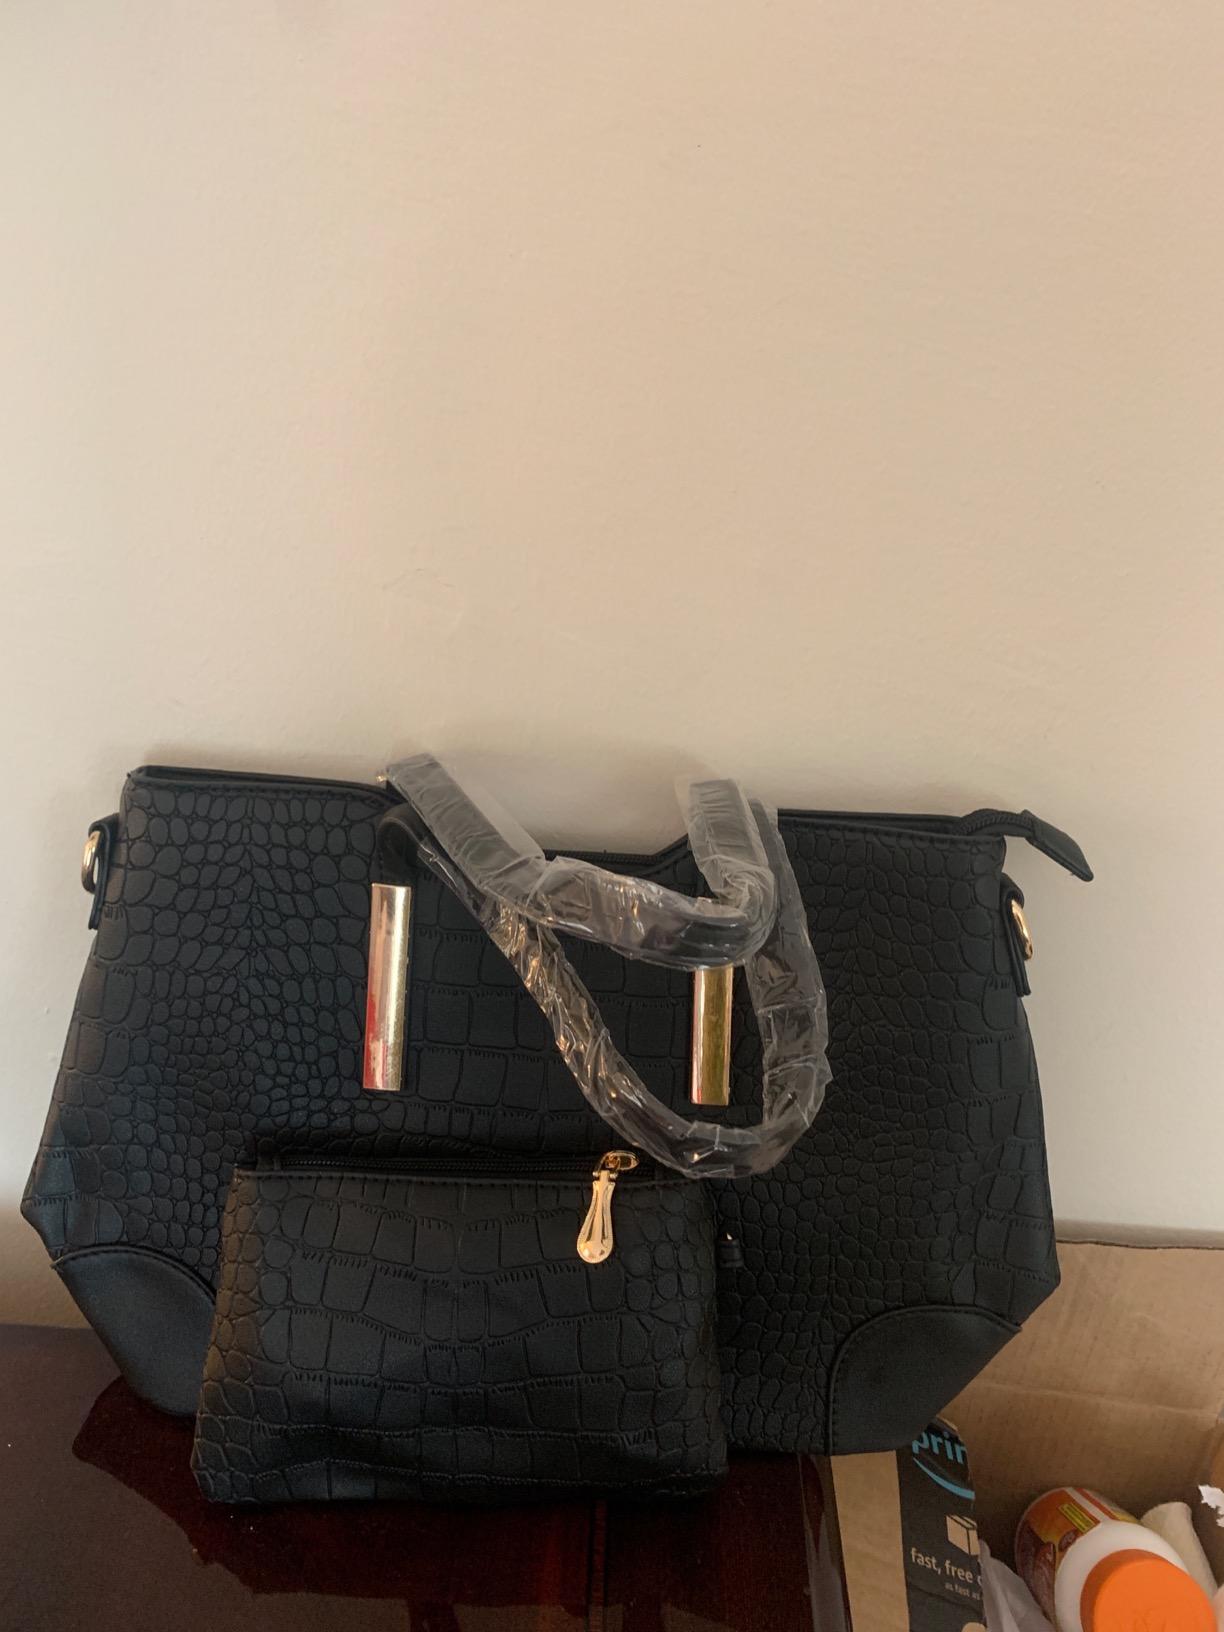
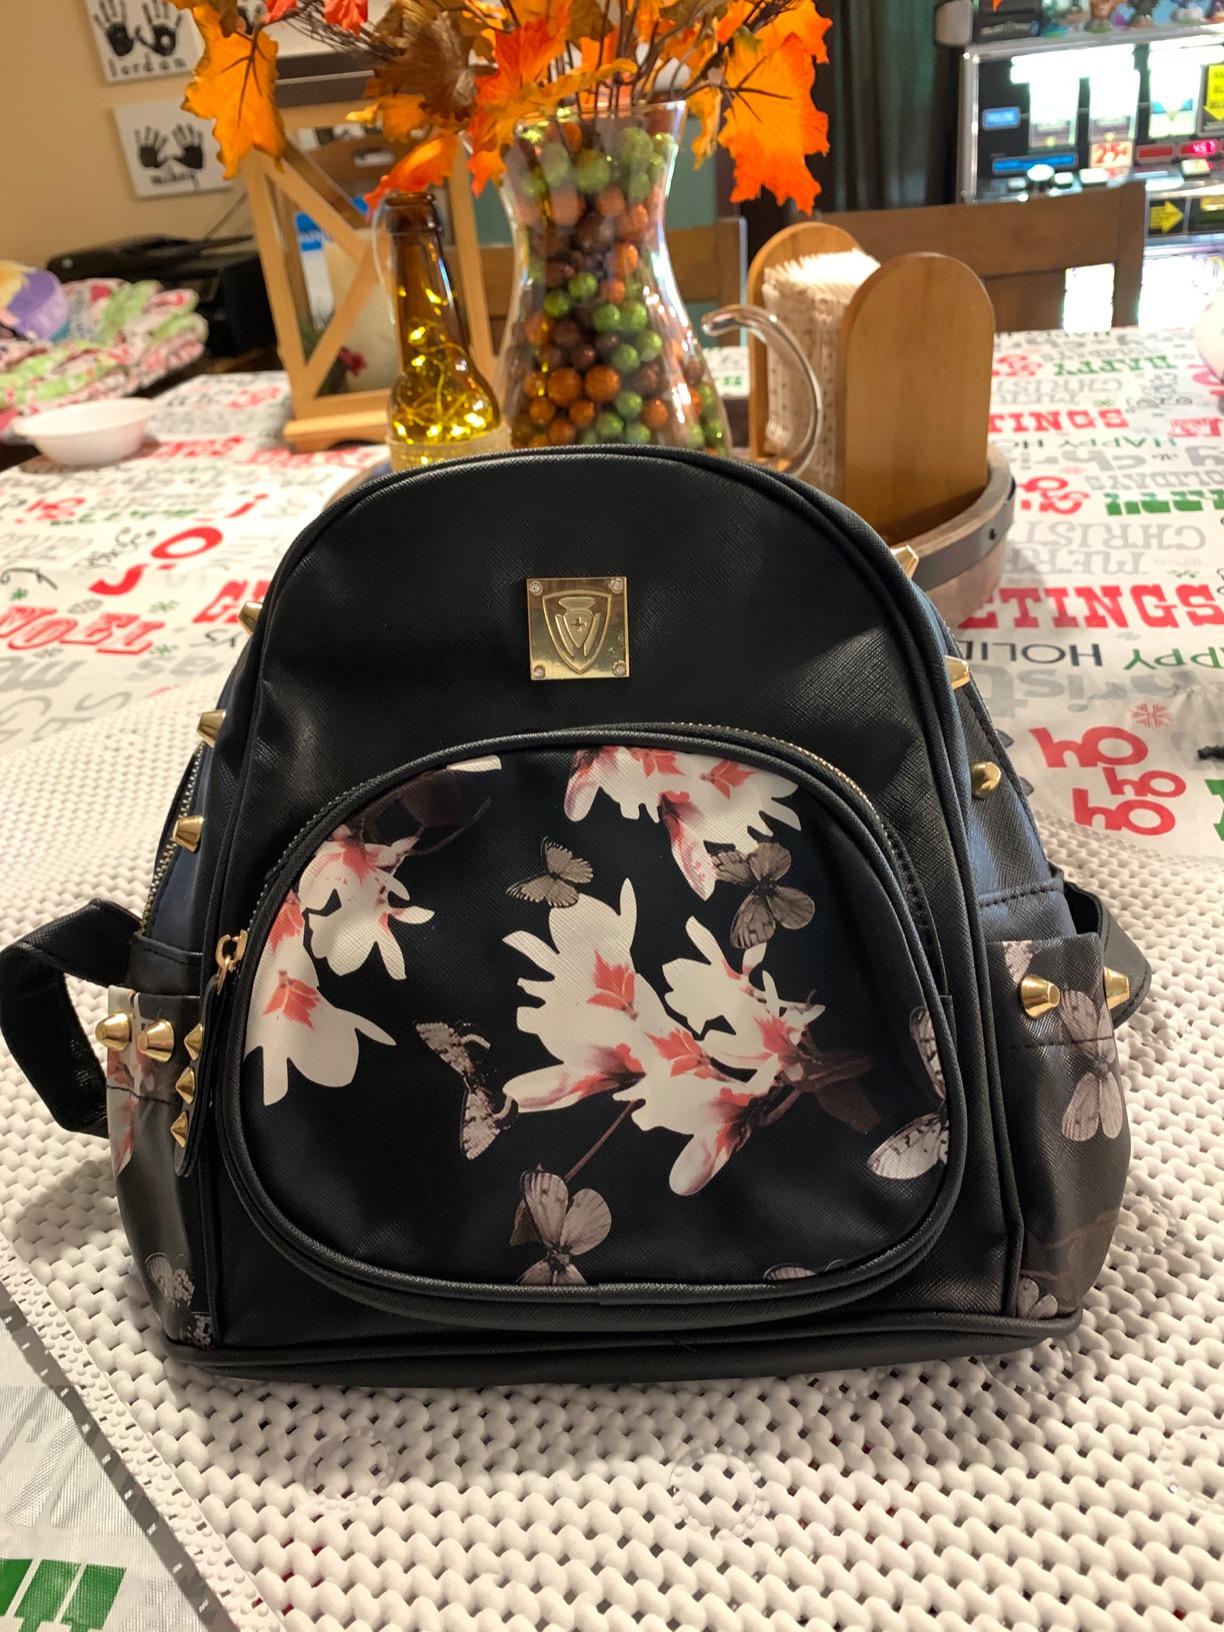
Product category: accessories_handbag
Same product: no